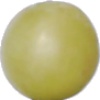
Label: Grape White 2